Geraldine Page

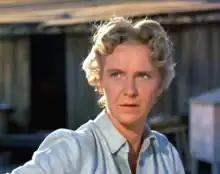
Page in "Hondo" (1953)

Her official film debut and role in "Hondo", opposite John Wayne, garnered her a nomination for the Academy Award for Best Supporting Actress. Prior to this, she appeared in an uncredited role in "Taxi". Speaking to a Kirksville newspaper, she said: "Actually "Hondo" wasn't my first movie. I had one small, but satisfactory scene in a Dan Dailey picture called "Taxi", which was filmed in New York." Page was blacklisted in Hollywood after her debut in "Hondo" based on her association with Uta Hagen and did not work in film for nearly ten years. Her work continued on Broadway playing a spinster in the 19541955 production of "The Rainmaker", written by N. Richard Nash; and as the frustrated wife whose husband becomes romantically obsessed with a young Arab, played by James Dean, in the 1954 production of "The Immoralist", written by Augustus Goetz and Ruth Goetz and based on the novel of the same name (1902) by André Gide. Page remained friends with Dean until his death the following year and kept a number of personal mementos from the play—including several drawings by him. After Page's death, these items were acquired by Heritage Auctions in 2006. In 2015 Angelica Page revealed that her mother had an affair with Dean during the production of "The Immoralist". She stated, "According to my mother, their affair went on for three-and-a-half months. In many ways my mother never really got over Jimmy. It was not unusual for me to go to her dressing room through the years, obviously many years after Dean was gone, and find pictures of him taped up on her mirror. My mother never forgot about Jimmy -- never. I believe they were artistic soul mates."